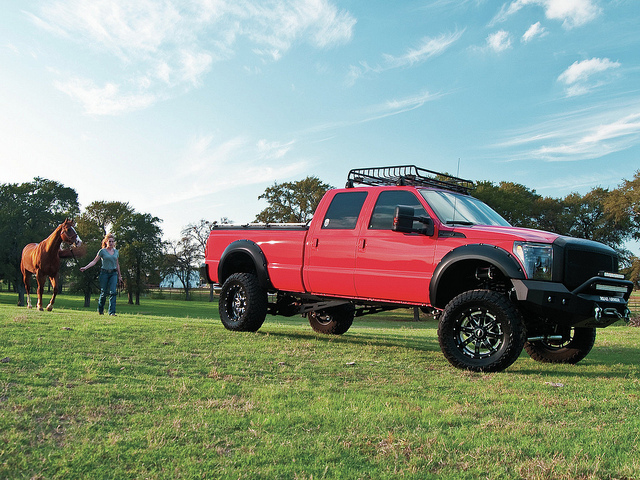
A woman and a horse walk towards a truck

a woman and horse walking behind a giant pickup truck

A woman walking a horse behind a big red truck.

Woman walking a horse behind a big pickup truck

A red truck is parked in a field